Olga Peredery

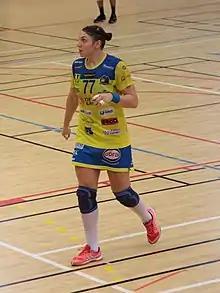
Olga Perederiy

Olga Peredery (born 12 April 1994) is a former Ukrainian handball player for the Ukrainian national team.